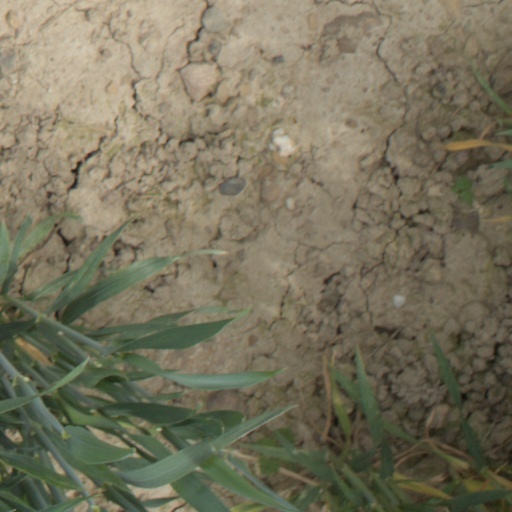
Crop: wheat